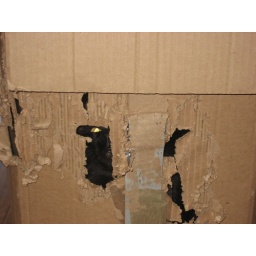
cat in the box